Capillary electrophoresis–mass spectrometry

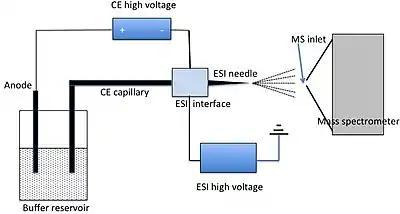
Diagram of capillary electrophoresis–mass spectrometry

Capillary electrophoresis–mass spectrometry (CE–MS) is an analytical chemistry technique formed by the combination of the liquid separation process of capillary electrophoresis with mass spectrometry. CE–MS combines advantages of both CE and MS to provide high separation efficiency and molecular mass information in a single analysis. It has high resolving power and sensitivity, requires minimal volume (several nanoliters) and can analyze at high speed. Ions are typically formed by electrospray ionization, but they can also be formed by matrix-assisted laser desorption/ionization or other ionization techniques. It has applications in basic research in proteomics and quantitative analysis of biomolecules as well as in clinical medicine.